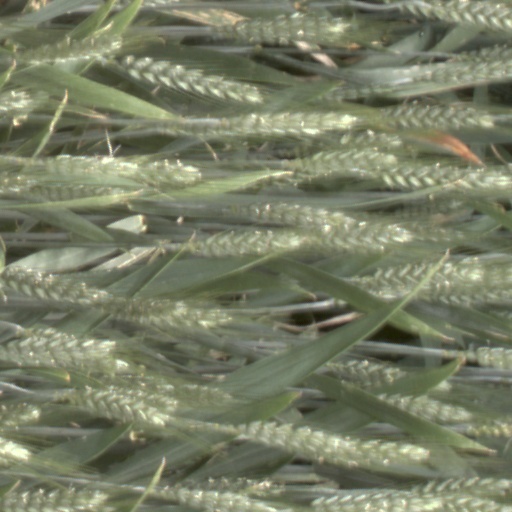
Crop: wheat